Joseph G. Masten

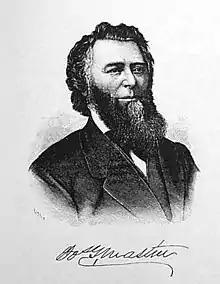

Joseph Griffiths Masten (1809–1871) was Mayor of the City of Buffalo, New York, serving in 1843–1844 and 1845–1846.